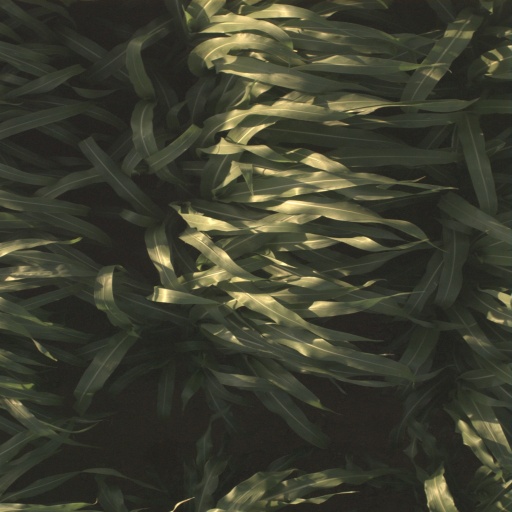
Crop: sorghum